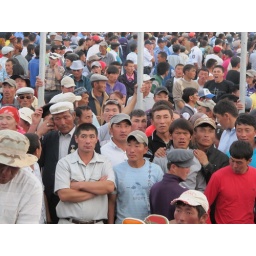
Bagdat, my host, in the crowd with the white t shirt and cap.